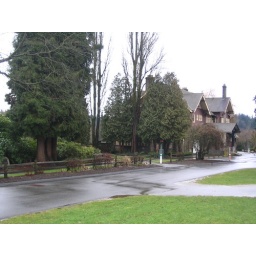
Rain, pointy-rooved houses, dark green evergreens, it's so lovely just walking around the streets